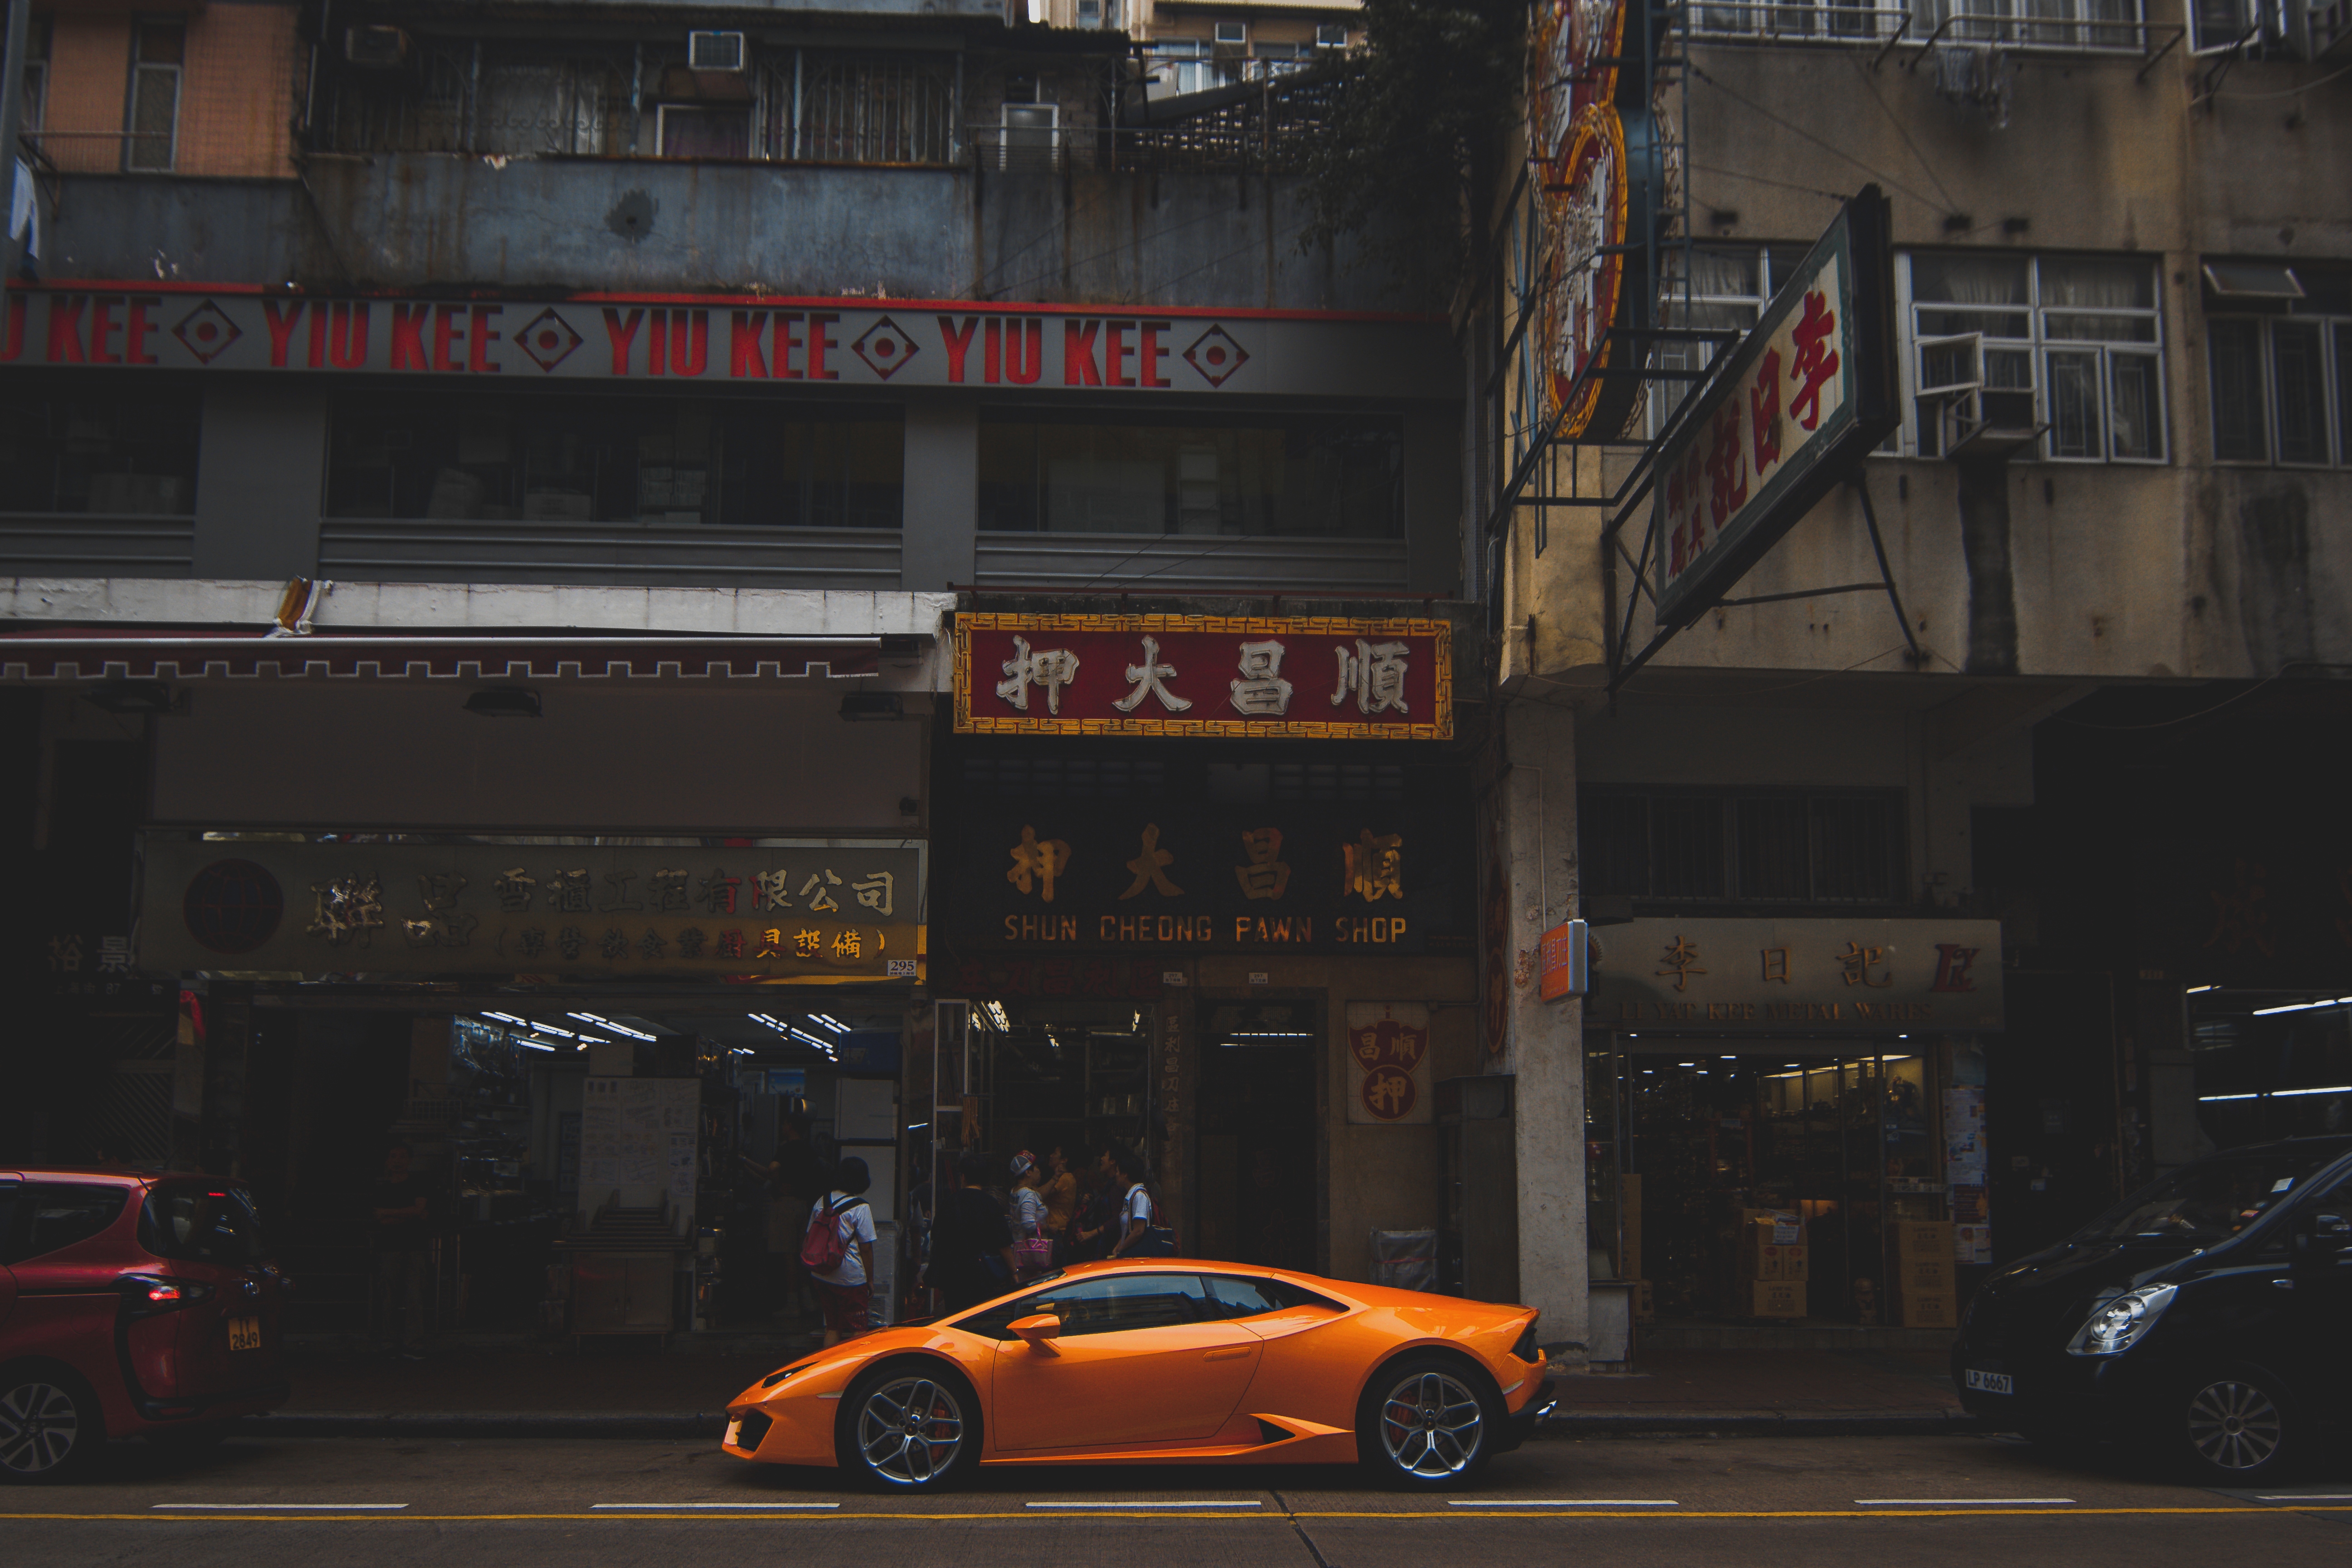
land vehicle, vehicle, car, automotive design, supercar, sports car, luxury vehicle, mode of transport, performance car, lamborghini, coupe, lamborghini gallardo, street, city car